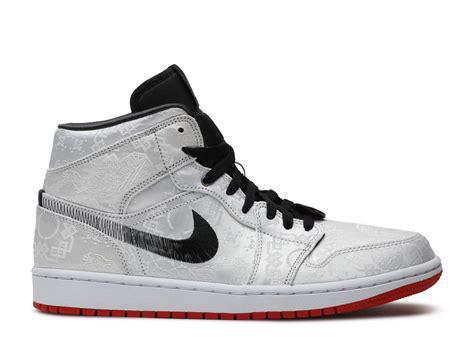
Brand: Jordan
Model: 1 Mid